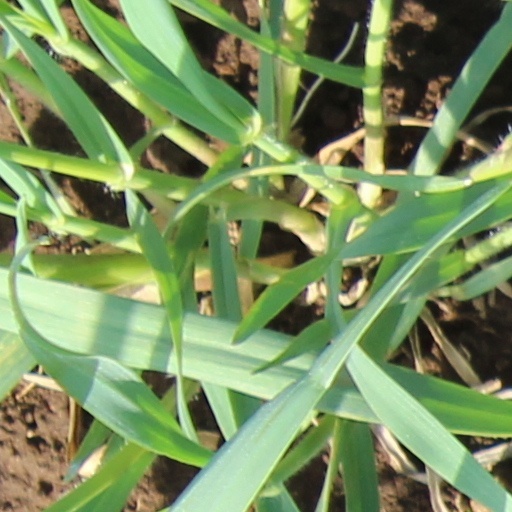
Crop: wheat